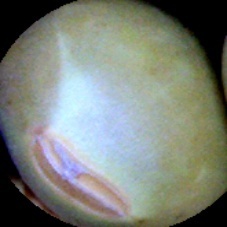
Label: Immature